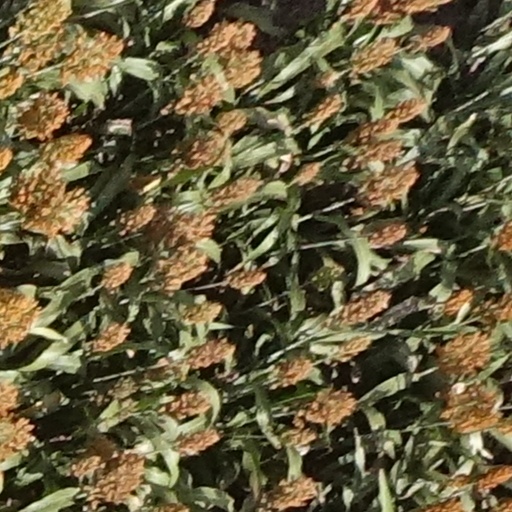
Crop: sorghum